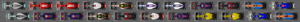
Le Grand Prix automobile du Brésil 2016, disputé le 6 novembre 2016 sur le Circuit d'Interlagos, est la 955ᵉ épreuve du championnat du monde de Formule 1 courue depuis 1950. Il s'agit de la quarante quatrième édition du Grand Prix du Brésil comptant pour le championnat du monde de Formule 1, la trente-cinquième courue sur l'Autodrome José Carlos Pace et de la vingtième manche du championnat 2016.